Giovanni Cuomo

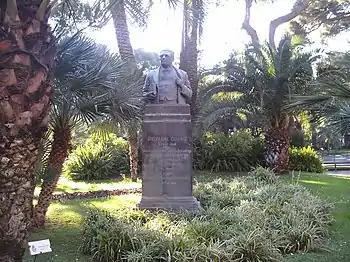
Monument to Giovanni Cuomo in Salerno

His personal library is preserved as a special collection in the University of Salerno Central Library "E.R. Caianiello" and consists of over 11000 volumes.